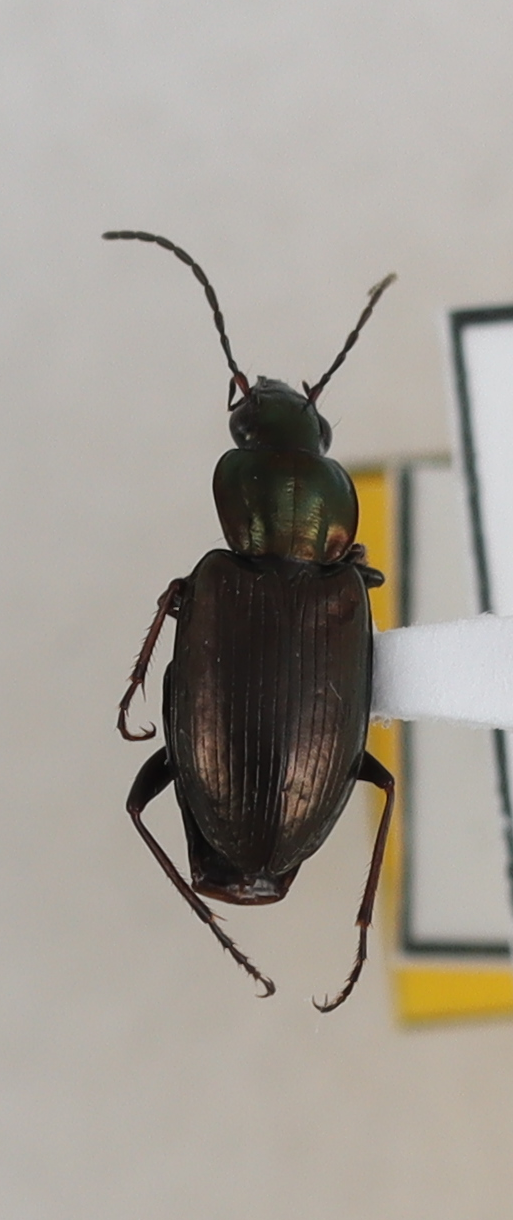
Scientific name: Agonum muelleri
Plot: 2
Trap: W
Collected: 20240508